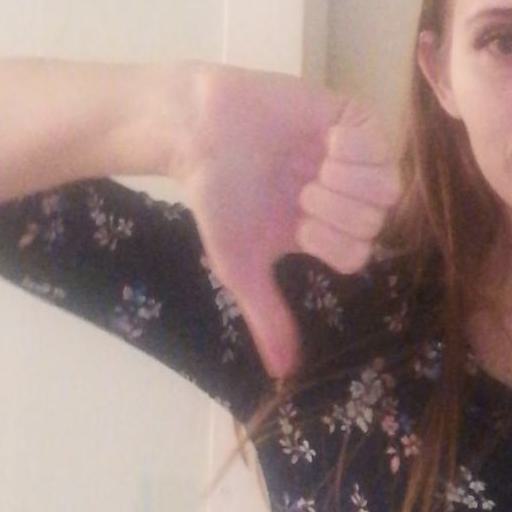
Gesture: dislike